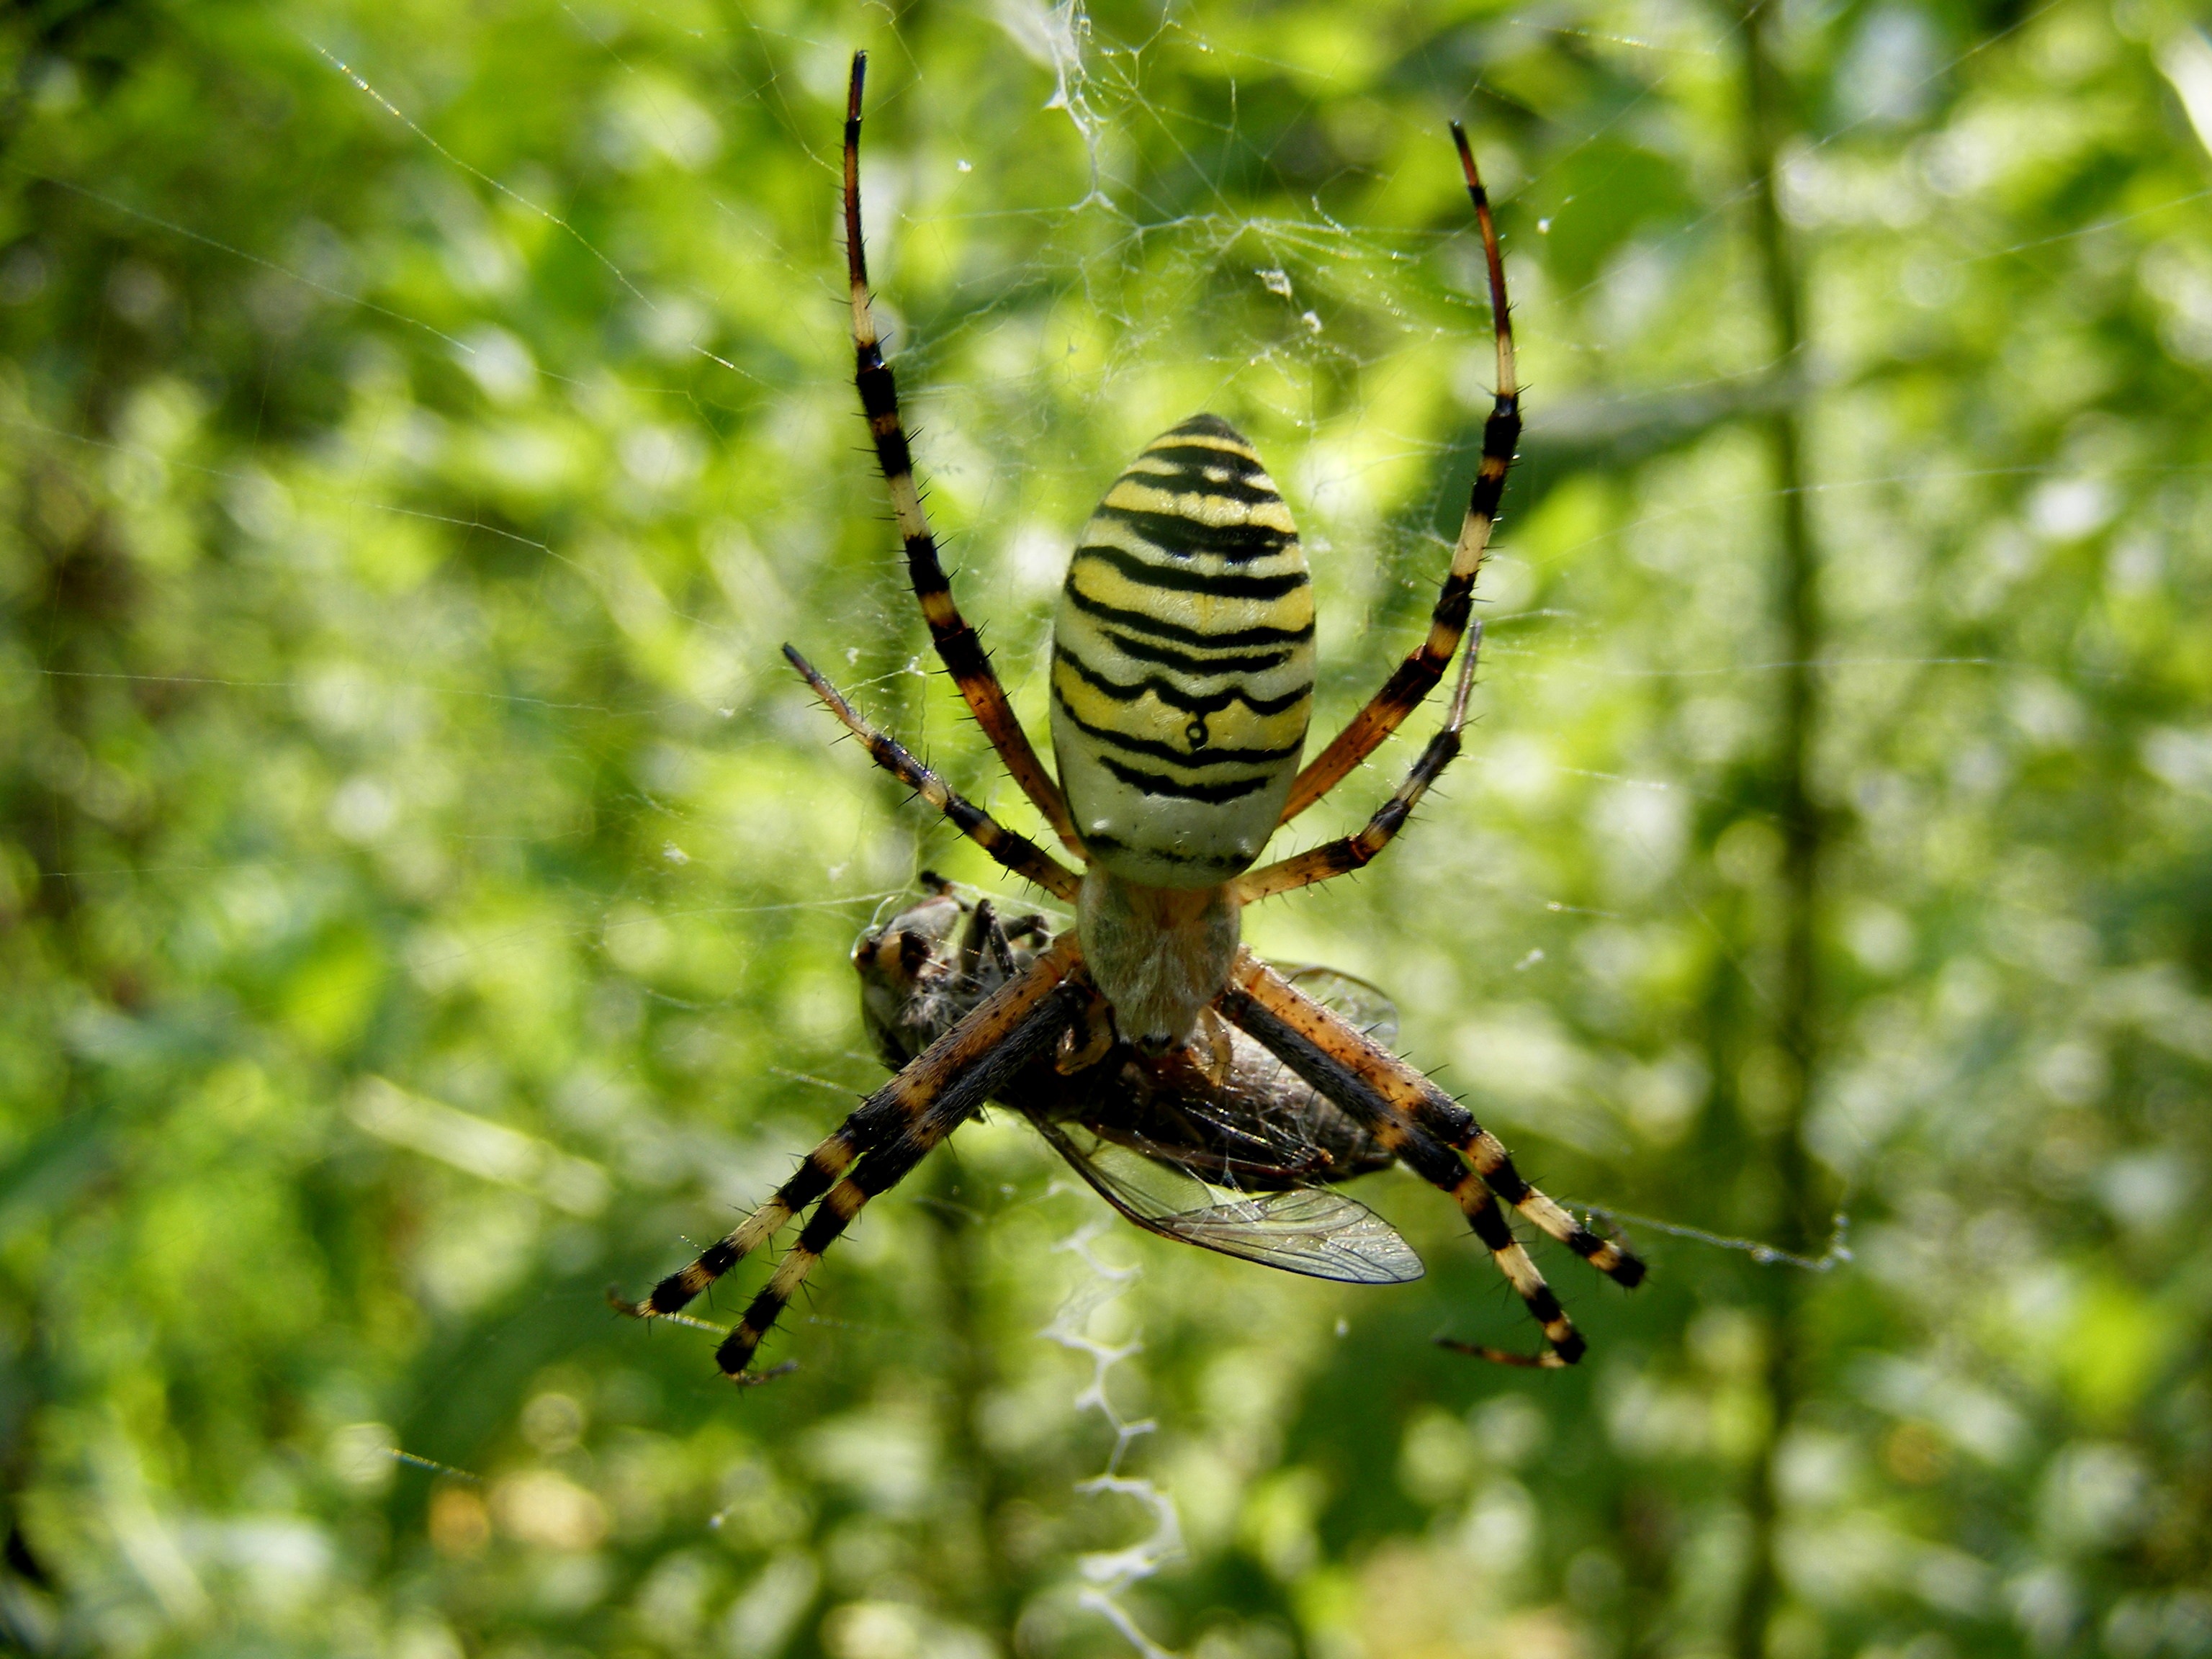
tree, nature, branch, photography, feet, wildlife, green, insect, fauna, invertebrate, close up, spider, arachnid, argiope, insecta, macro photography, arthropod, european garden spider, araneus, orb weaver spider